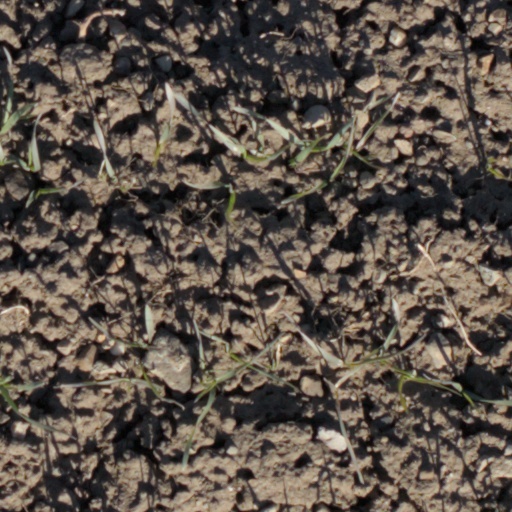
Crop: wheat